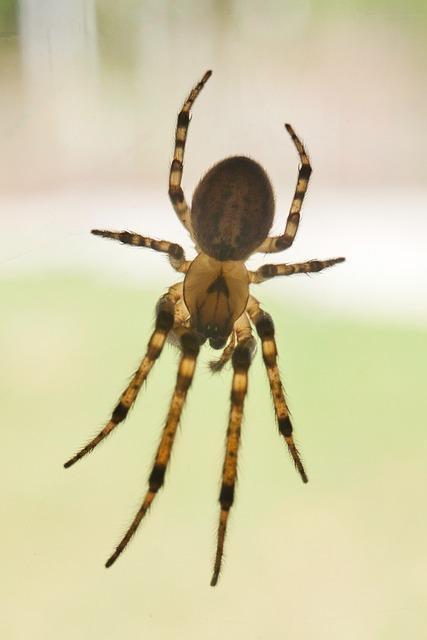
spider